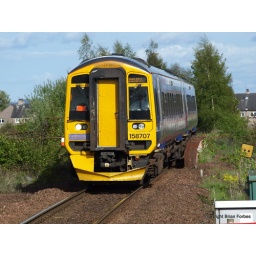
Larbert Road bridge supports this class 158 diesel train near Fallkirk with a service to Aberdeen during Sunday diversions.